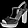
Label: Sandal